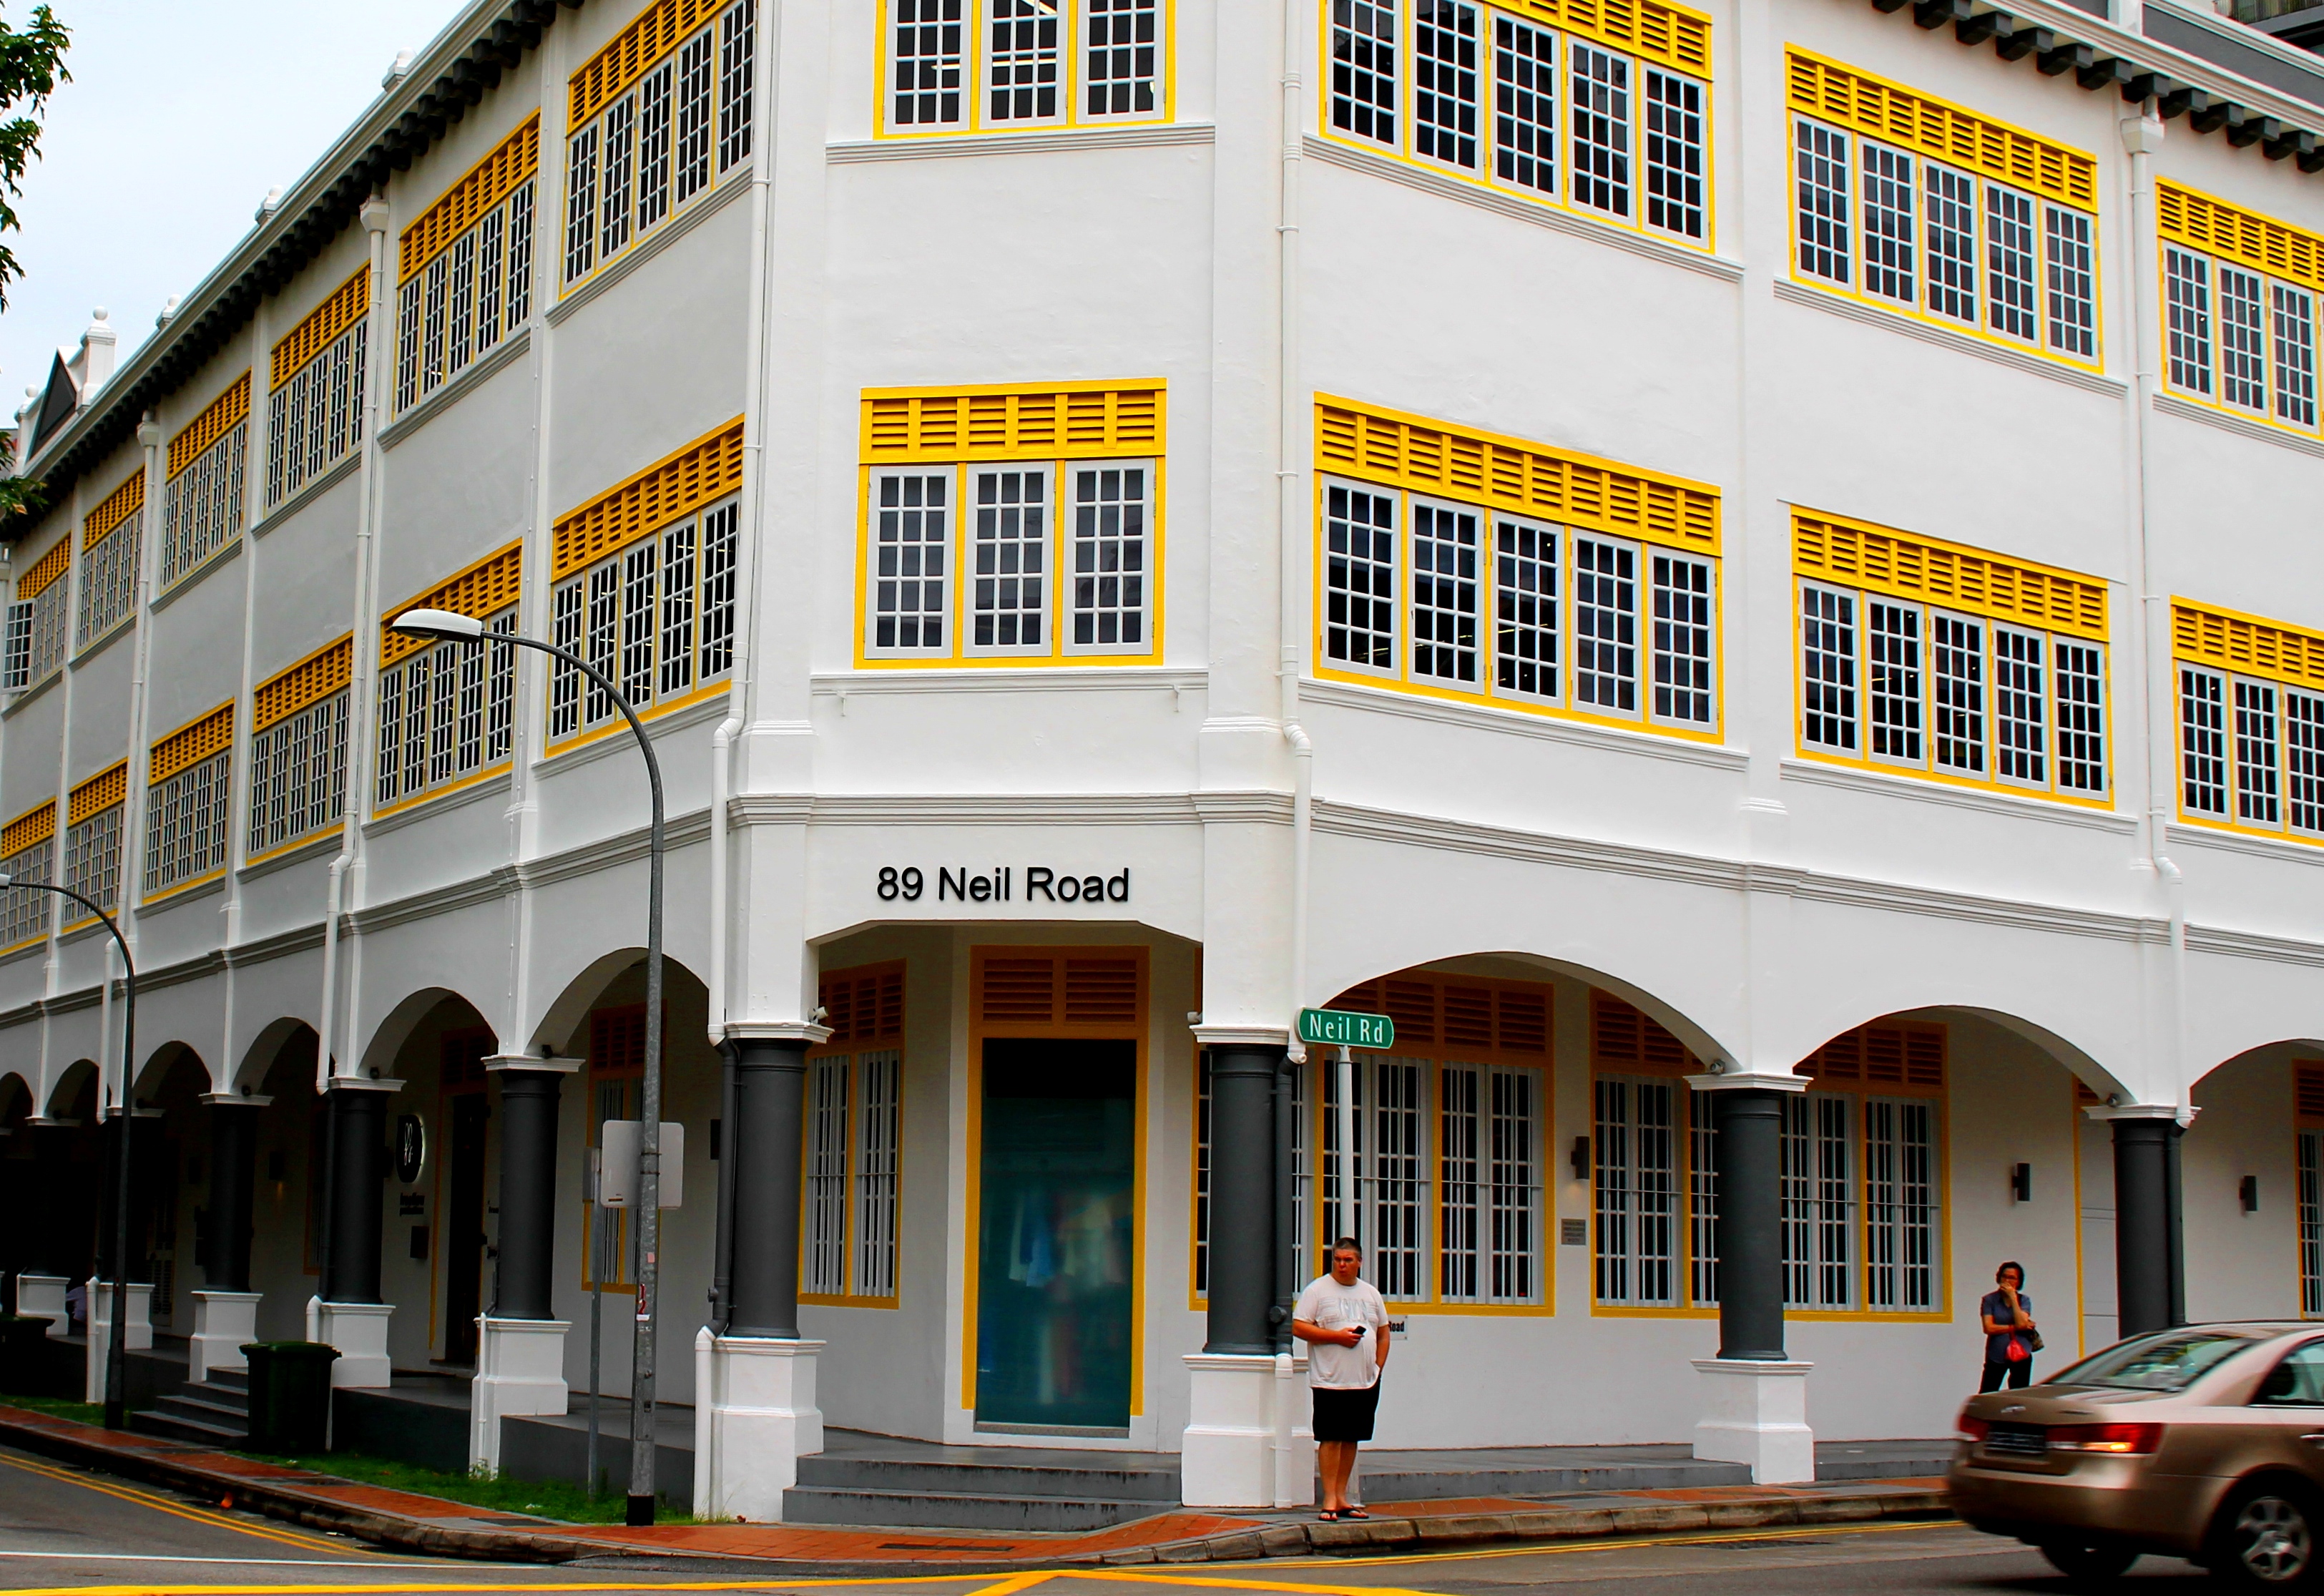
light, architecture, road, street, building, city, downtown, canon, facade, contrast, flickr, colour, eos, symmetry, facebook, singapore, twitter, dailyshoot, vividstriking, anawesomeshot, dazzlingshot, tumblr, leshaines, neil, urban area